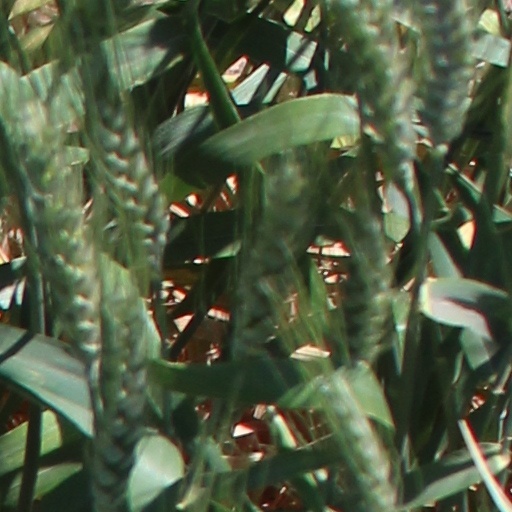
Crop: wheat